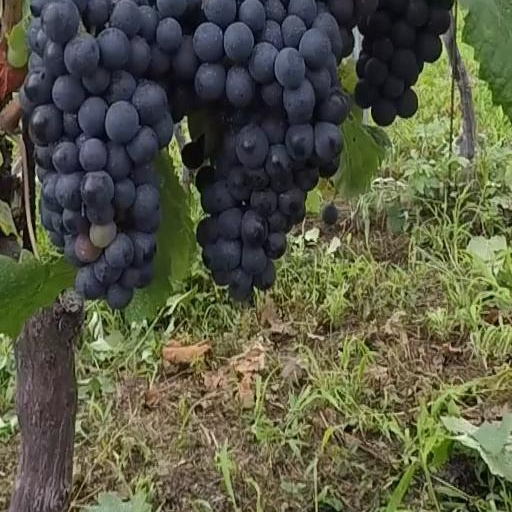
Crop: grape